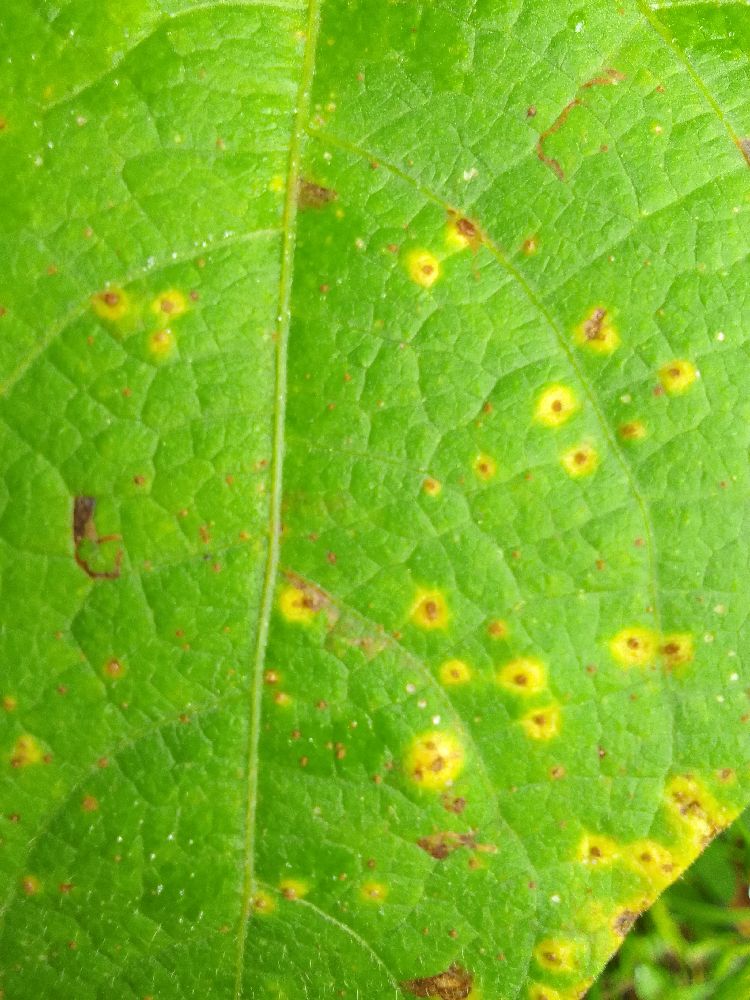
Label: rust